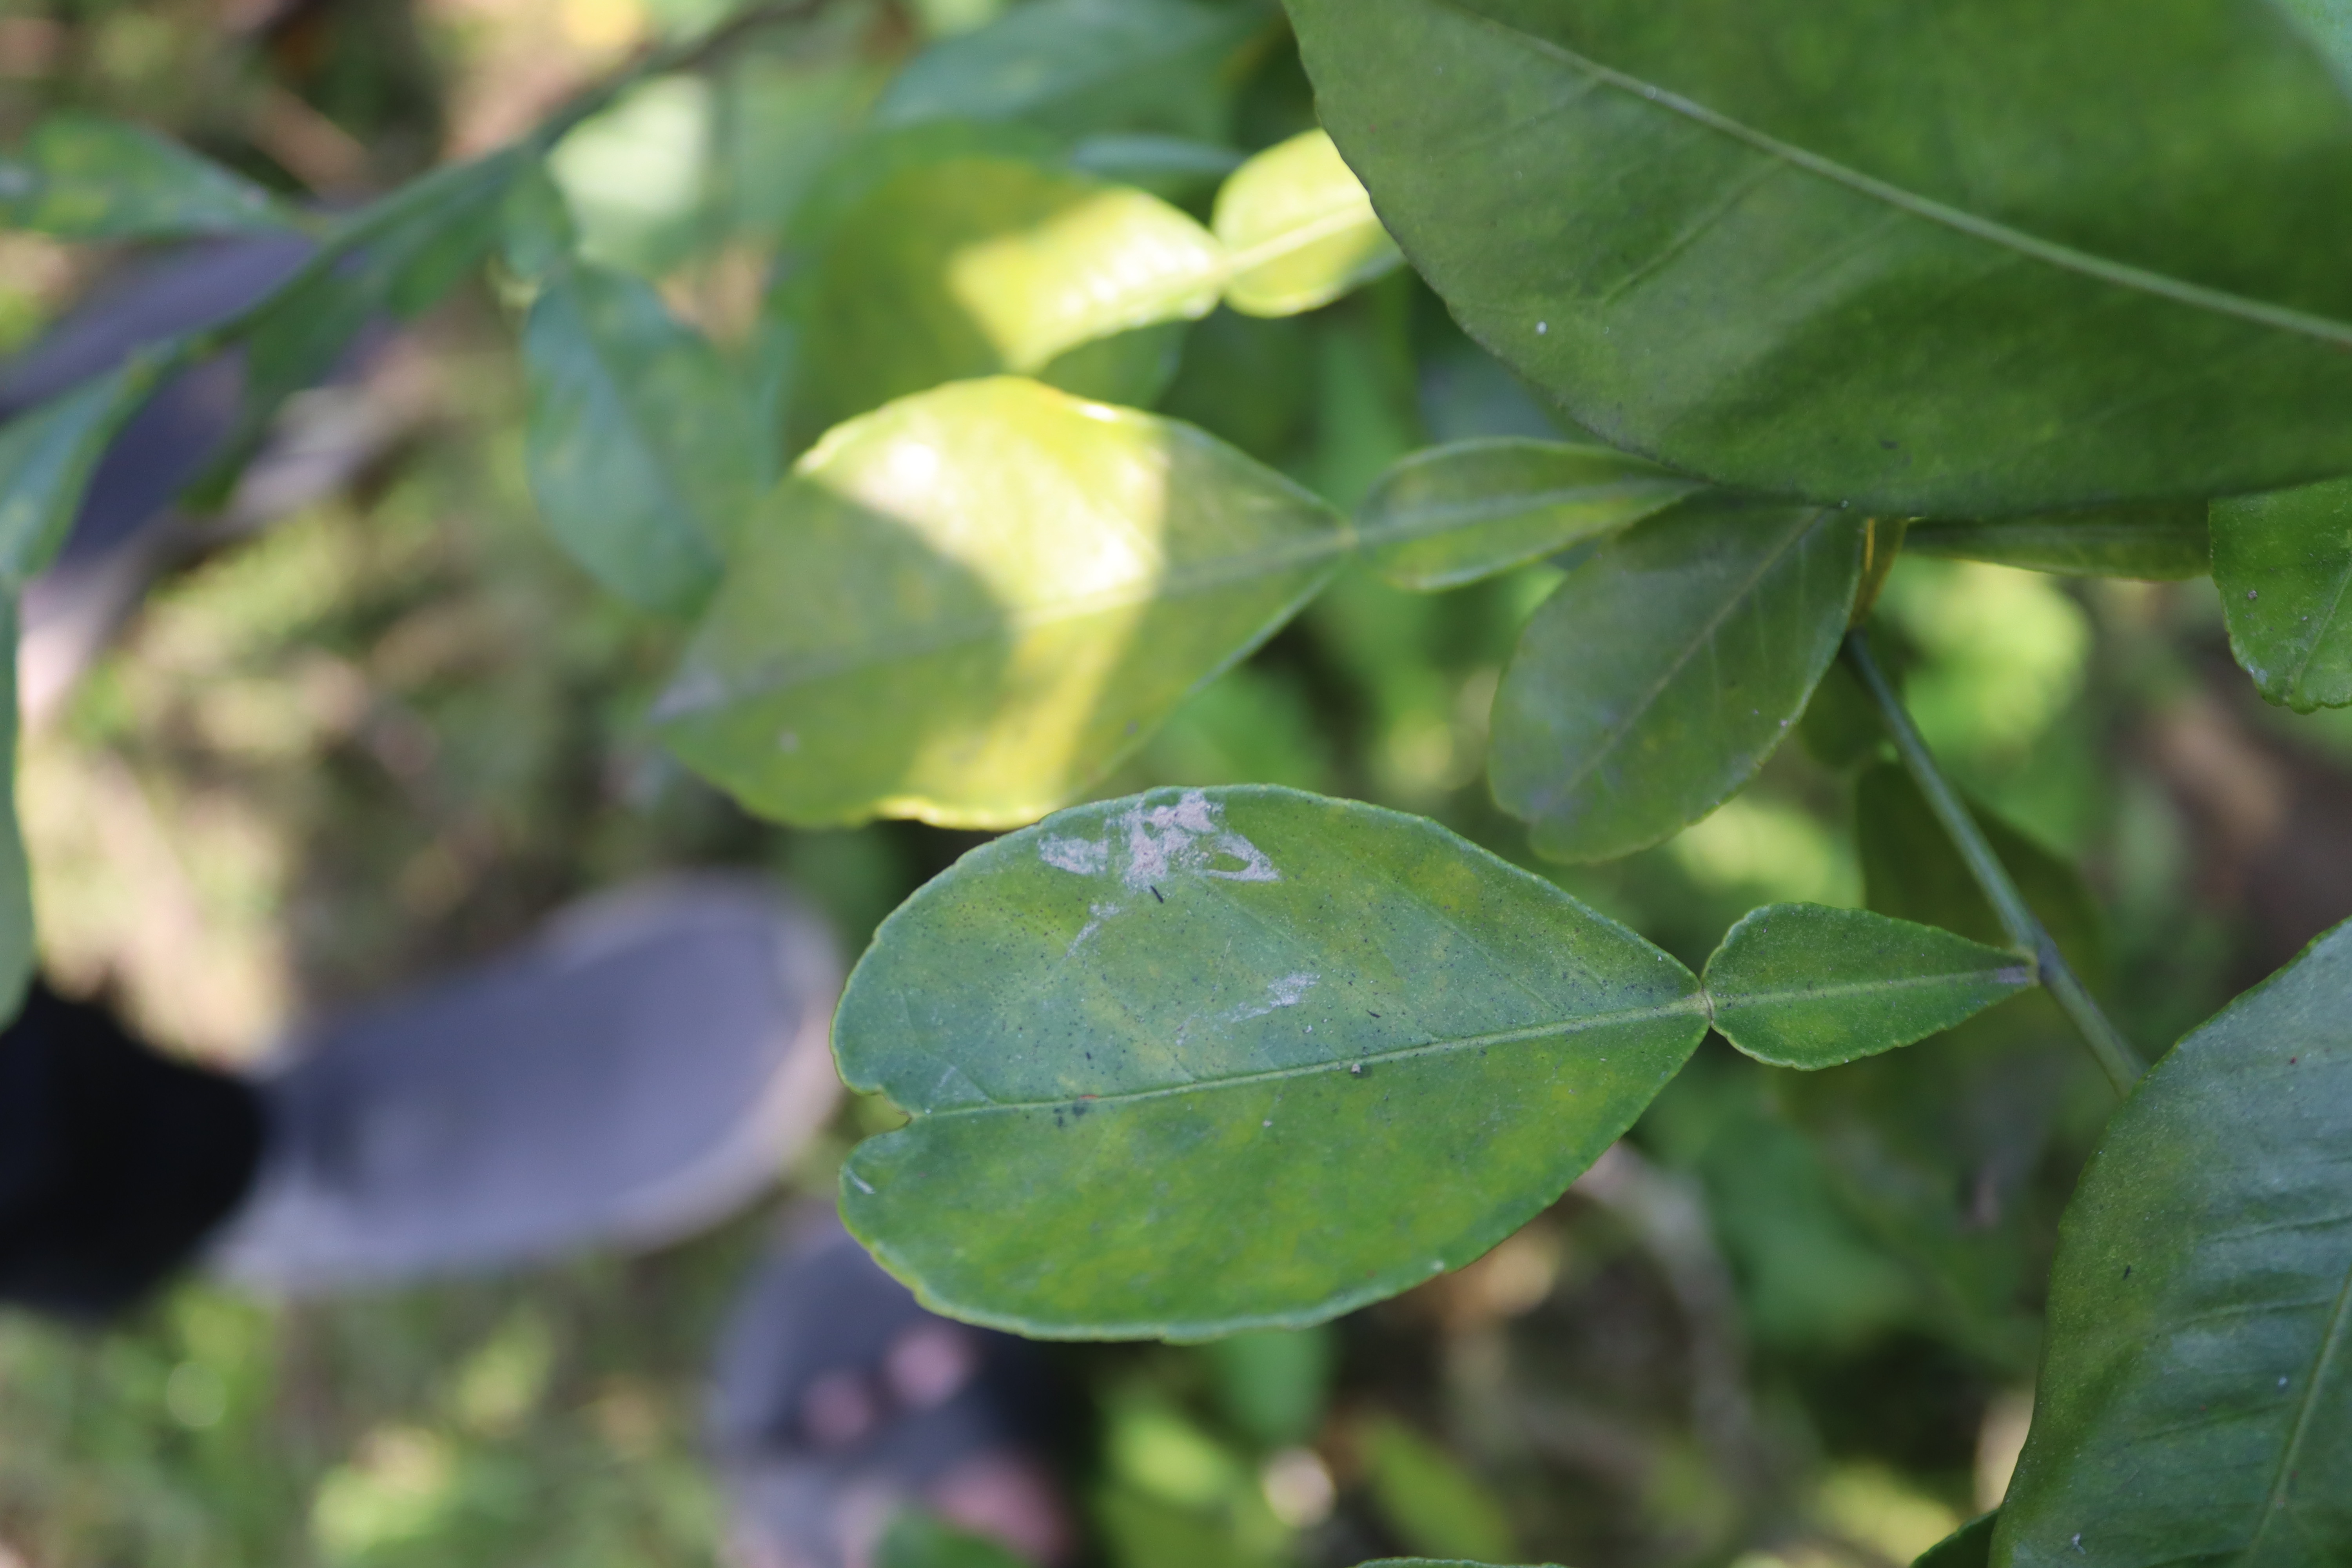
Mandarin leaf variety: Nagpuri